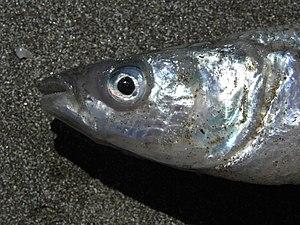
La province de Santa Cruz est une province de l'Argentine, qui se trouve en Patagonie, dans le sud du pays. Sa capitale est la ville de Río Gallegos.